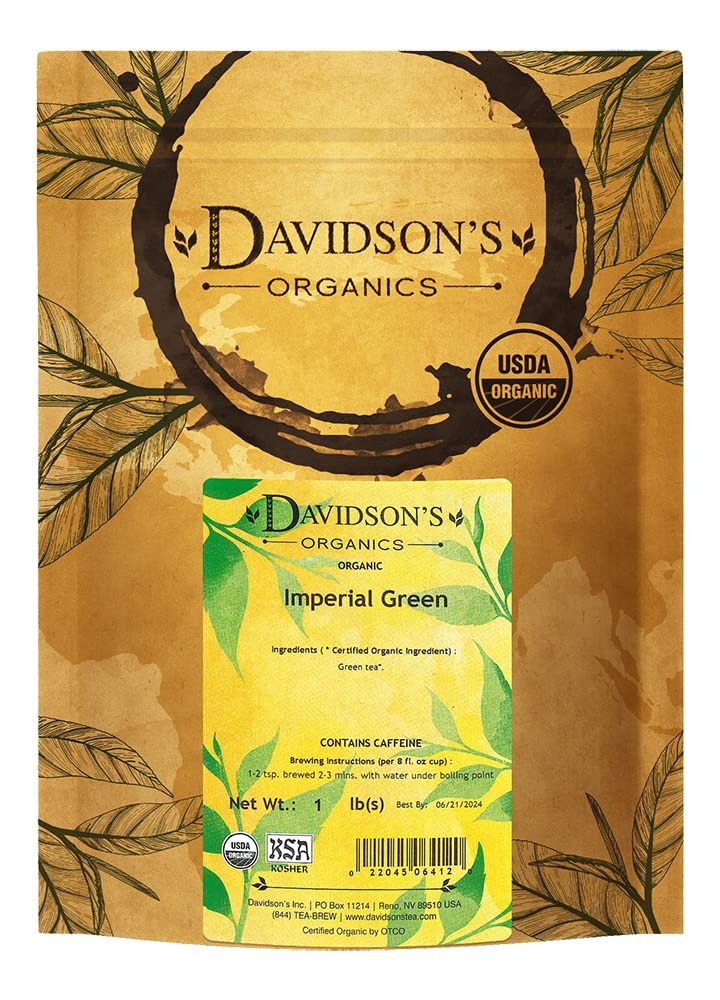
Item Name: Davidson's Tea Bulk, Imperial Green Tea, 16-Ounce Bag
Bullet Point 1: Imperial Green (Loose Leaf) is an antioxidant-rich, pure green tea. Davidson's Imperial Green (Loose Leaf) offers a light flavor profile with a crisp finish.
Bullet Point 2: LEAF TO CUP: From our farms in India to your family, Davidson’s Organics is a vertically integrated provider of premium teas at affordable prices. We grow, import, blend, package, and sell - overseeing the entire journey of our tea from the leaf cuttings to the infusion in your cup.
Bullet Point 3: ALWAYS ORGANIC: Davidson’s Organics is a 3rd generation organic tea grower delivering on its promise of providing top-notch USDA certified organic teas. Our teas are grown non-GMO & free from harmful chemicals and pesticides. We are responsibly sourced and sustainably farmed. We believe in the holistic health of our farms, farmers, plants & animals.
Bullet Point 4: A CUP OF WELLNESS: Davidson’s offers a diverse selection of tea blends for the most discerning palates. From loose leaves to tea bags & iced, and from ayurvedic to herbal, our organic teas deliver the perfect pick me up or a restful respite. Enjoy our balanced tea blends for optimal health and sipping pleasure.
Bullet Point 5: TRUST OUR TEA: Davidson's Organics was the first purveyor of fine organic teas. Since 1976, we’ve worked tirelessly to develop blends that are true reflections of their names, while being committed to sourcing healthy ingredients grown by generations of skilled small farmers. Enjoy Davidson's Organics, the organic tea that sets the standards for the highest quality.
Value: 16.0
Unit: Ounce

Price: 23.495